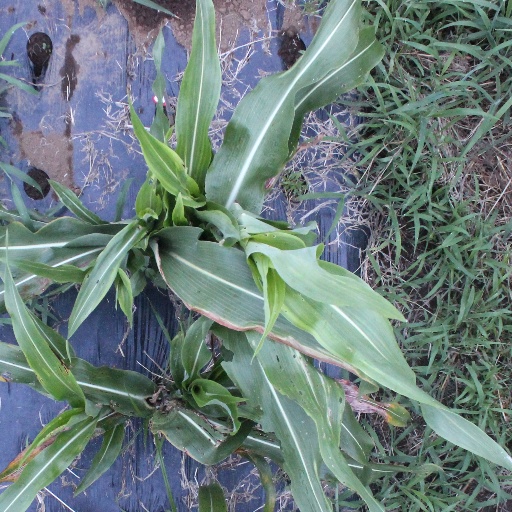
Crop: sorghum